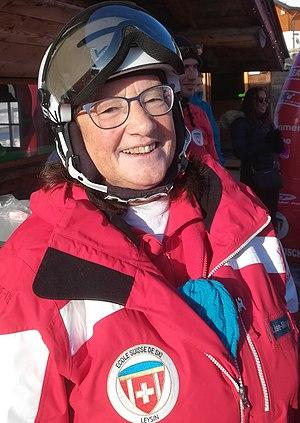
Lise-Marie, au Parc des neiges pour enfants de Leysin.
Lise-Marie Morerod, née le 16 avril 1956 à Lausanne, est une skieuse alpine suisse originaire des Diablerets.